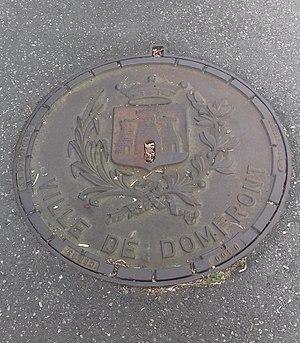
Plaque d'égout dans la ville de Domfront avec les armes de la ville.
Domfront est une ancienne commune française, située dans le département de l'Orne en région Normandie, devenue le 1ᵉʳ janvier 2016 une commune déléguée au sein de la commune nouvelle de Domfront en Poiraie.